Kalenjin folklore

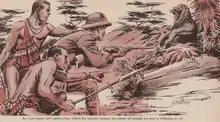
Nandi bear illustration, 1961

The Nandi bear is an unconfirmed animal, reported to live in East Africa. It takes its name from the Nandi people who live in western Kenya, in the area the Nandi bear is reported from. It is also known as Chemisit, Kerit, Koddoelo, Ngoloko, or Duba (which derives from the Arabic words "dubb" or "d.abʕ" / "d.abuʕ" for 'bear' and 'hyena' respectively). The Samburu "Nkampit" appears also to be a version of this creature.